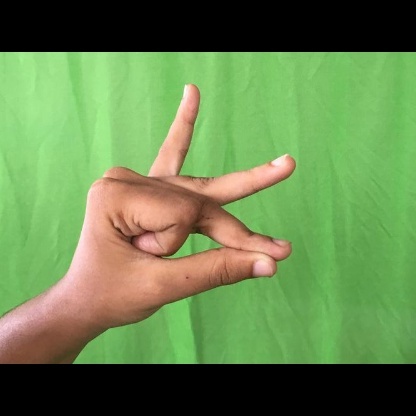
Mudra: Bramaram